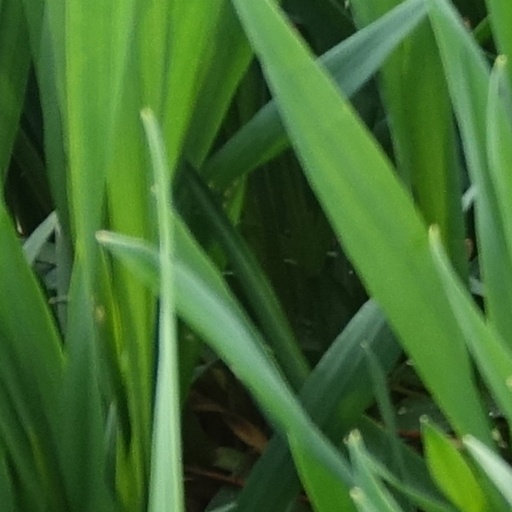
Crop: wheat